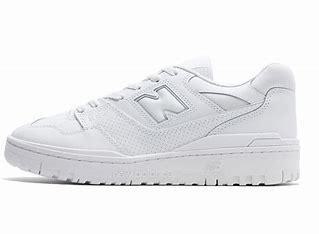
Brand: New
Model: Balance kg New Balance 550